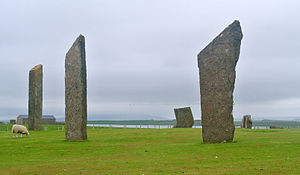
Standing Stones of Stenness
Standing Stones of Stenness er et monument fra yngre stenalder, der står omkring 8 km nordøst for Stromness på Mainland i øgruppen Orkney, Skotland. Det er muligvis den ældste henge på De Britiske Øer. Der er forbundet en række forskellige traditioner med stenene, som er overlevet til moderne tid, og de er en del af Heart of Neolithic Orkney som blev optaget på UNESCOs verdensarvsliste i 1995. Historic Scotland har ansvaret for stenen som et scheduled monument.